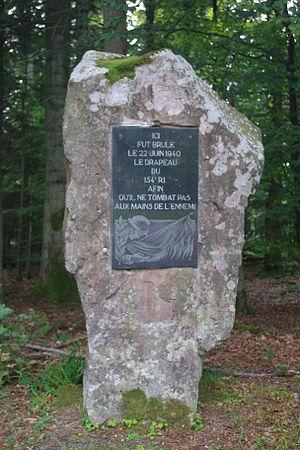
Monument érigé en souvenir de la crémation du drapeau de 154e RI par ses officiers afin qu'il ne tombât pas aux mains de la Wehrmacht. Ce monument est localisé au lieu-dit Etoile 1, le long de la route forestière reliant le col du Donon au col de Prayé.
Le 154ᵉ régiment d'infanterie est un régiment d'infanterie de l'Armée de terre française créé sous la Révolution à partir de la 154ᵉ demi-brigade de première formation.